Cornelia von Levetzow

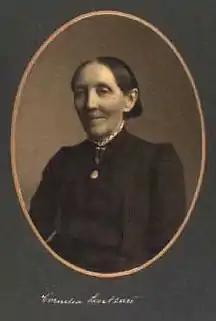
Cornelia von Levetzow

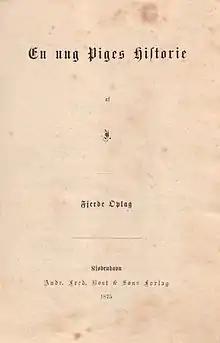
"En ung Piges Historie" by J

Cornelia Frederikke Juliane Victorine von Levetzow (1836–1921) was a popular Danish author of novels and short stories who published under the pen name J until 1894. Her first work, "En ung Piges Historie" (1861), a typically Danish governess novel, was a huge success which sold 50,000 copies in several editions and translations. Becoming increasingly religious in her writing, she published many more novels and short stories until 1908, some of them being published in several editions.